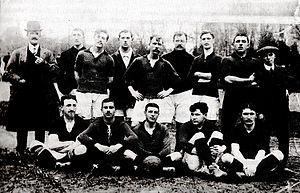
Équipe du Stade rennais UC le 30 novembre 1913 face au Véloce vannetais, en championnat de l'Ouest. Debout
Le bilan par saison du Stade rennais football club présente ses résultats en championnat et dans les différentes coupes depuis sa création le 10 mars 1901. Entre cette date et janvier 1903, le Stade rennais ne dispute que des matchs amicaux, en l'absence de compétition organisée en Bretagne. Il participe ensuite aux compétitions organisées par l'Union des sociétés françaises de sports athlétiques, puis par la Ligue de l'Ouest de football, et enfin par la Fédération française de football et la Ligue de football professionnel.